Enzmann starship

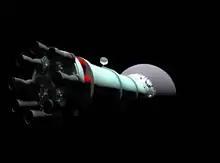
CGI image of an Enzmann starship.

The Enzmann starship is a concept for a crewed interstellar spacecraft proposed in 1964 by Dr. Robert Enzmann. A three million ton ball of frozen deuterium would fuel nuclear fusion rocket engines contained in a cylindrical section behind that ball with the crew quarters. The craft would be about long overall.